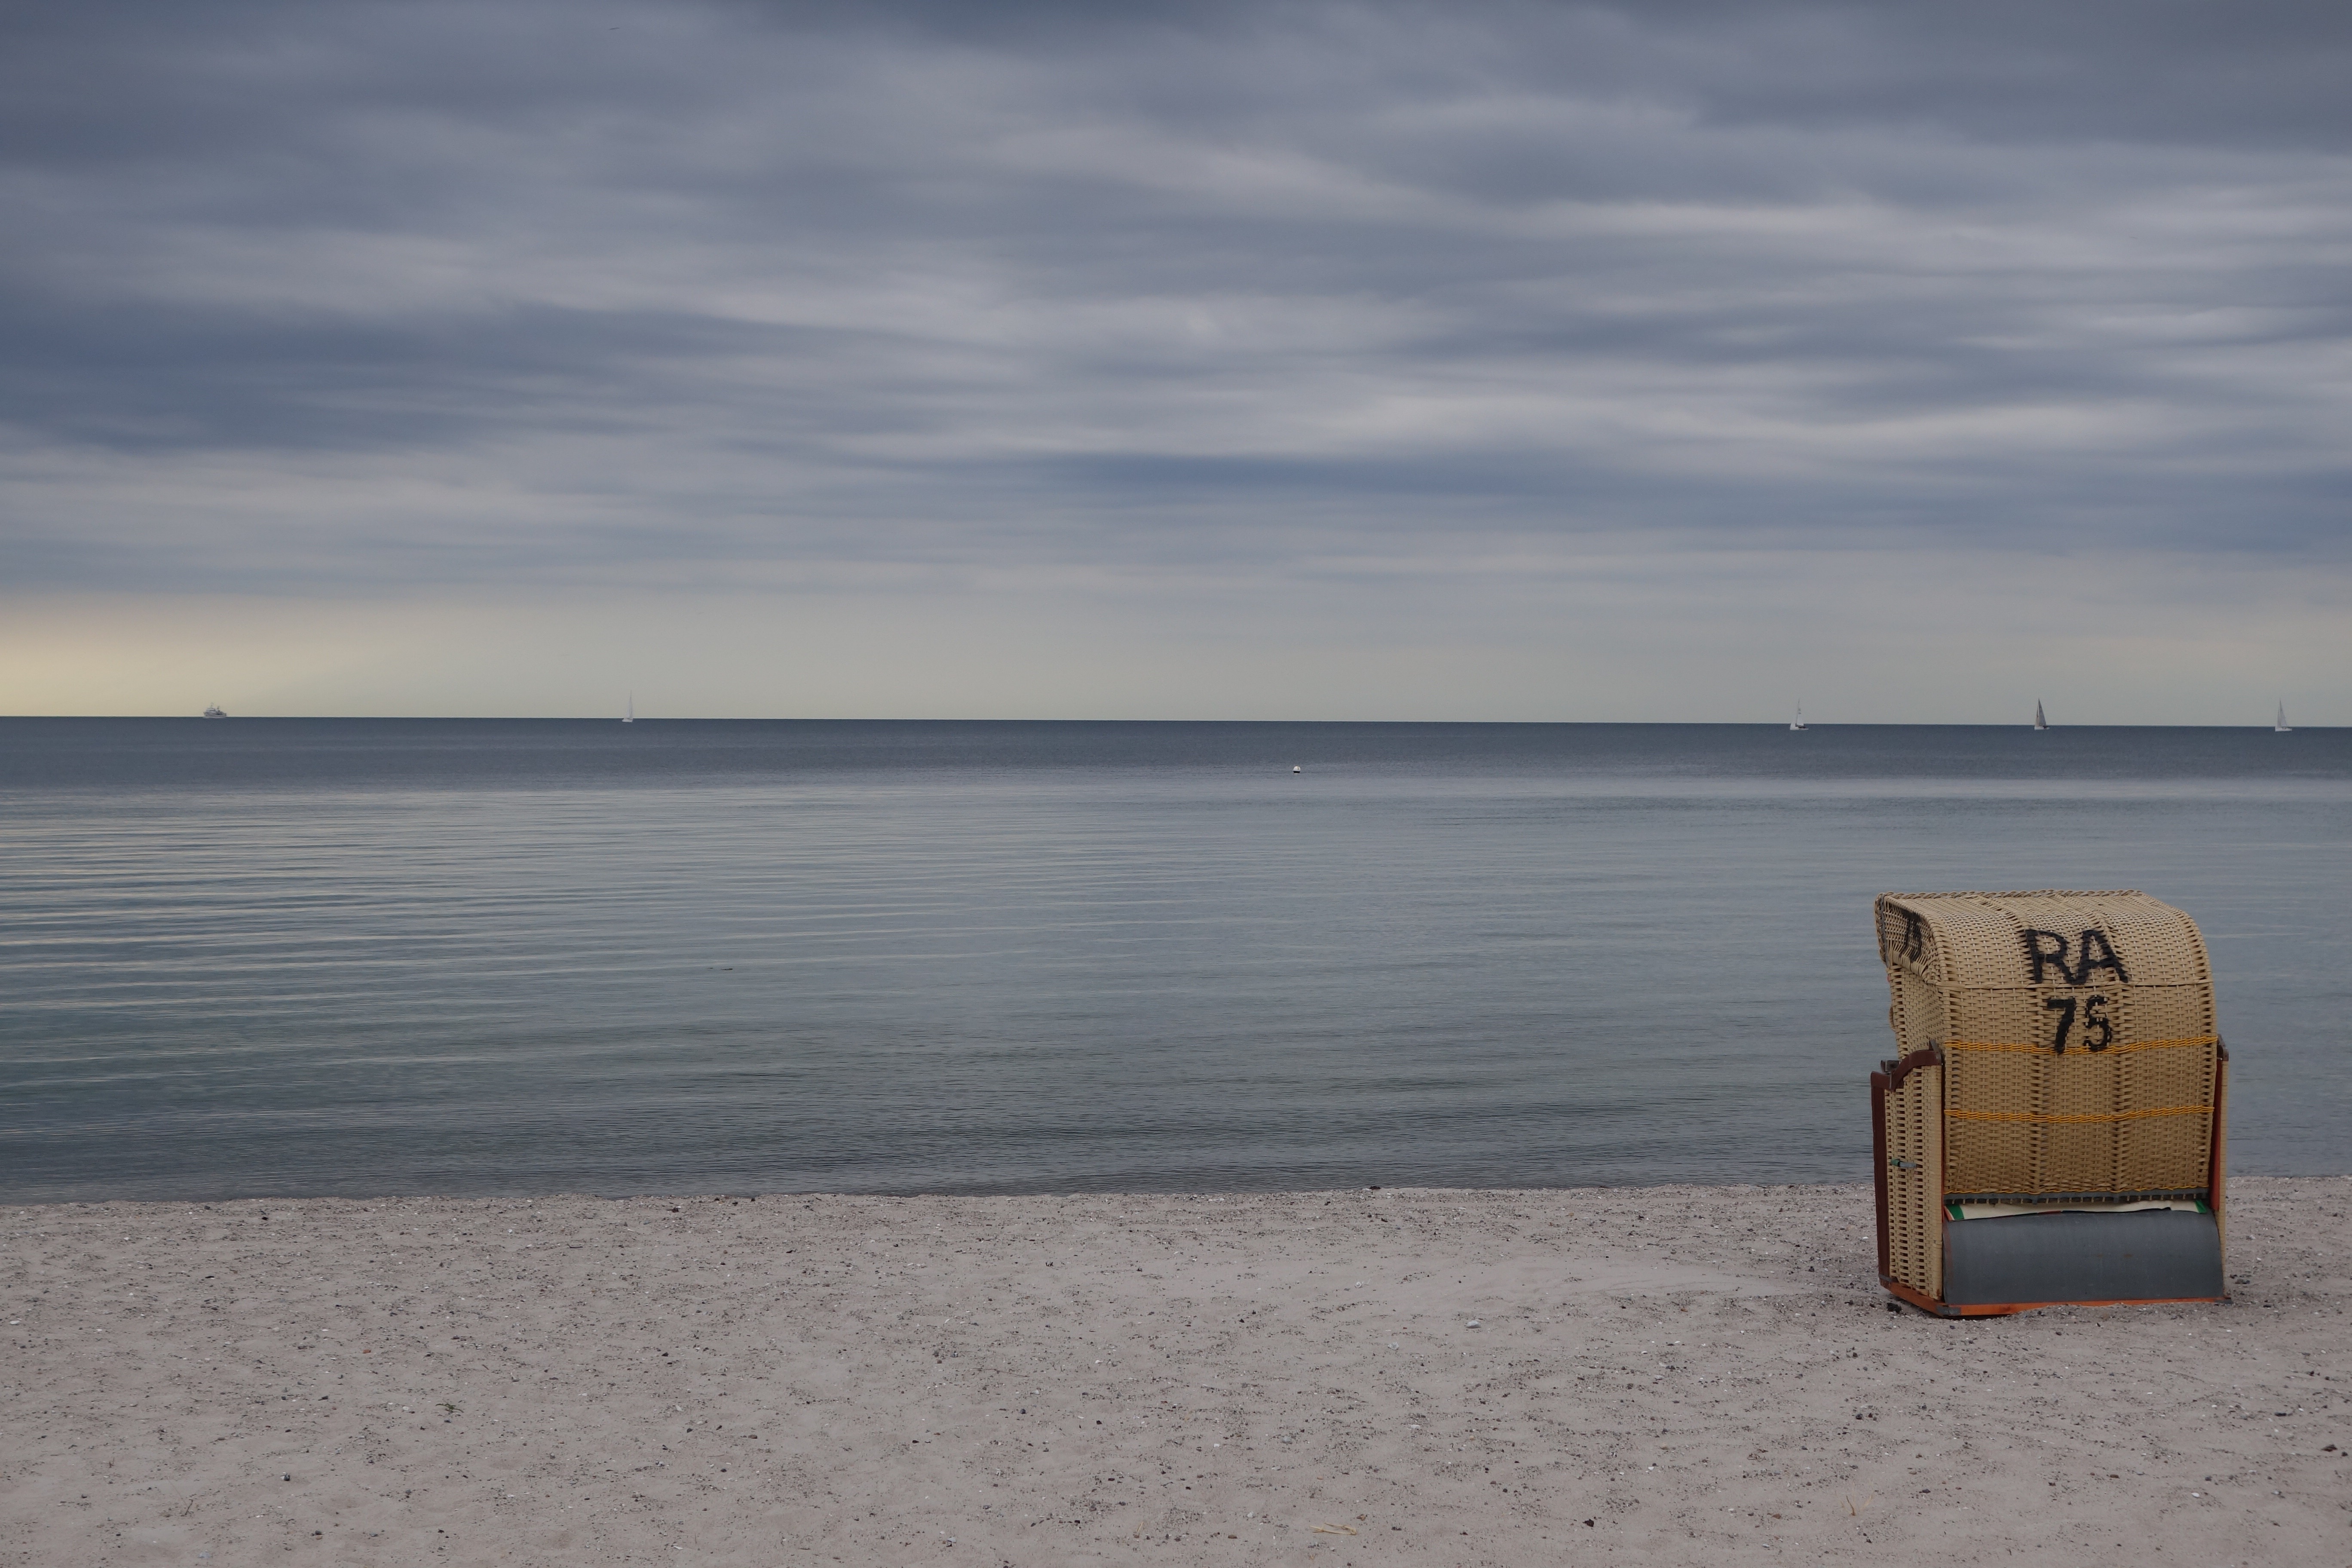
beach, sea, coast, water, sand, rock, ocean, horizon, cloud, sky, sunrise, sunset, morning, shore, wave, lake, dawn, dusk, evening, reflection, bay, lonely, material, body of water, loneliness, silent, beach chair, lonely beach